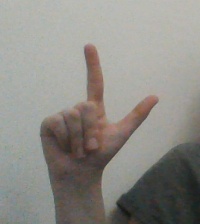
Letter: laam